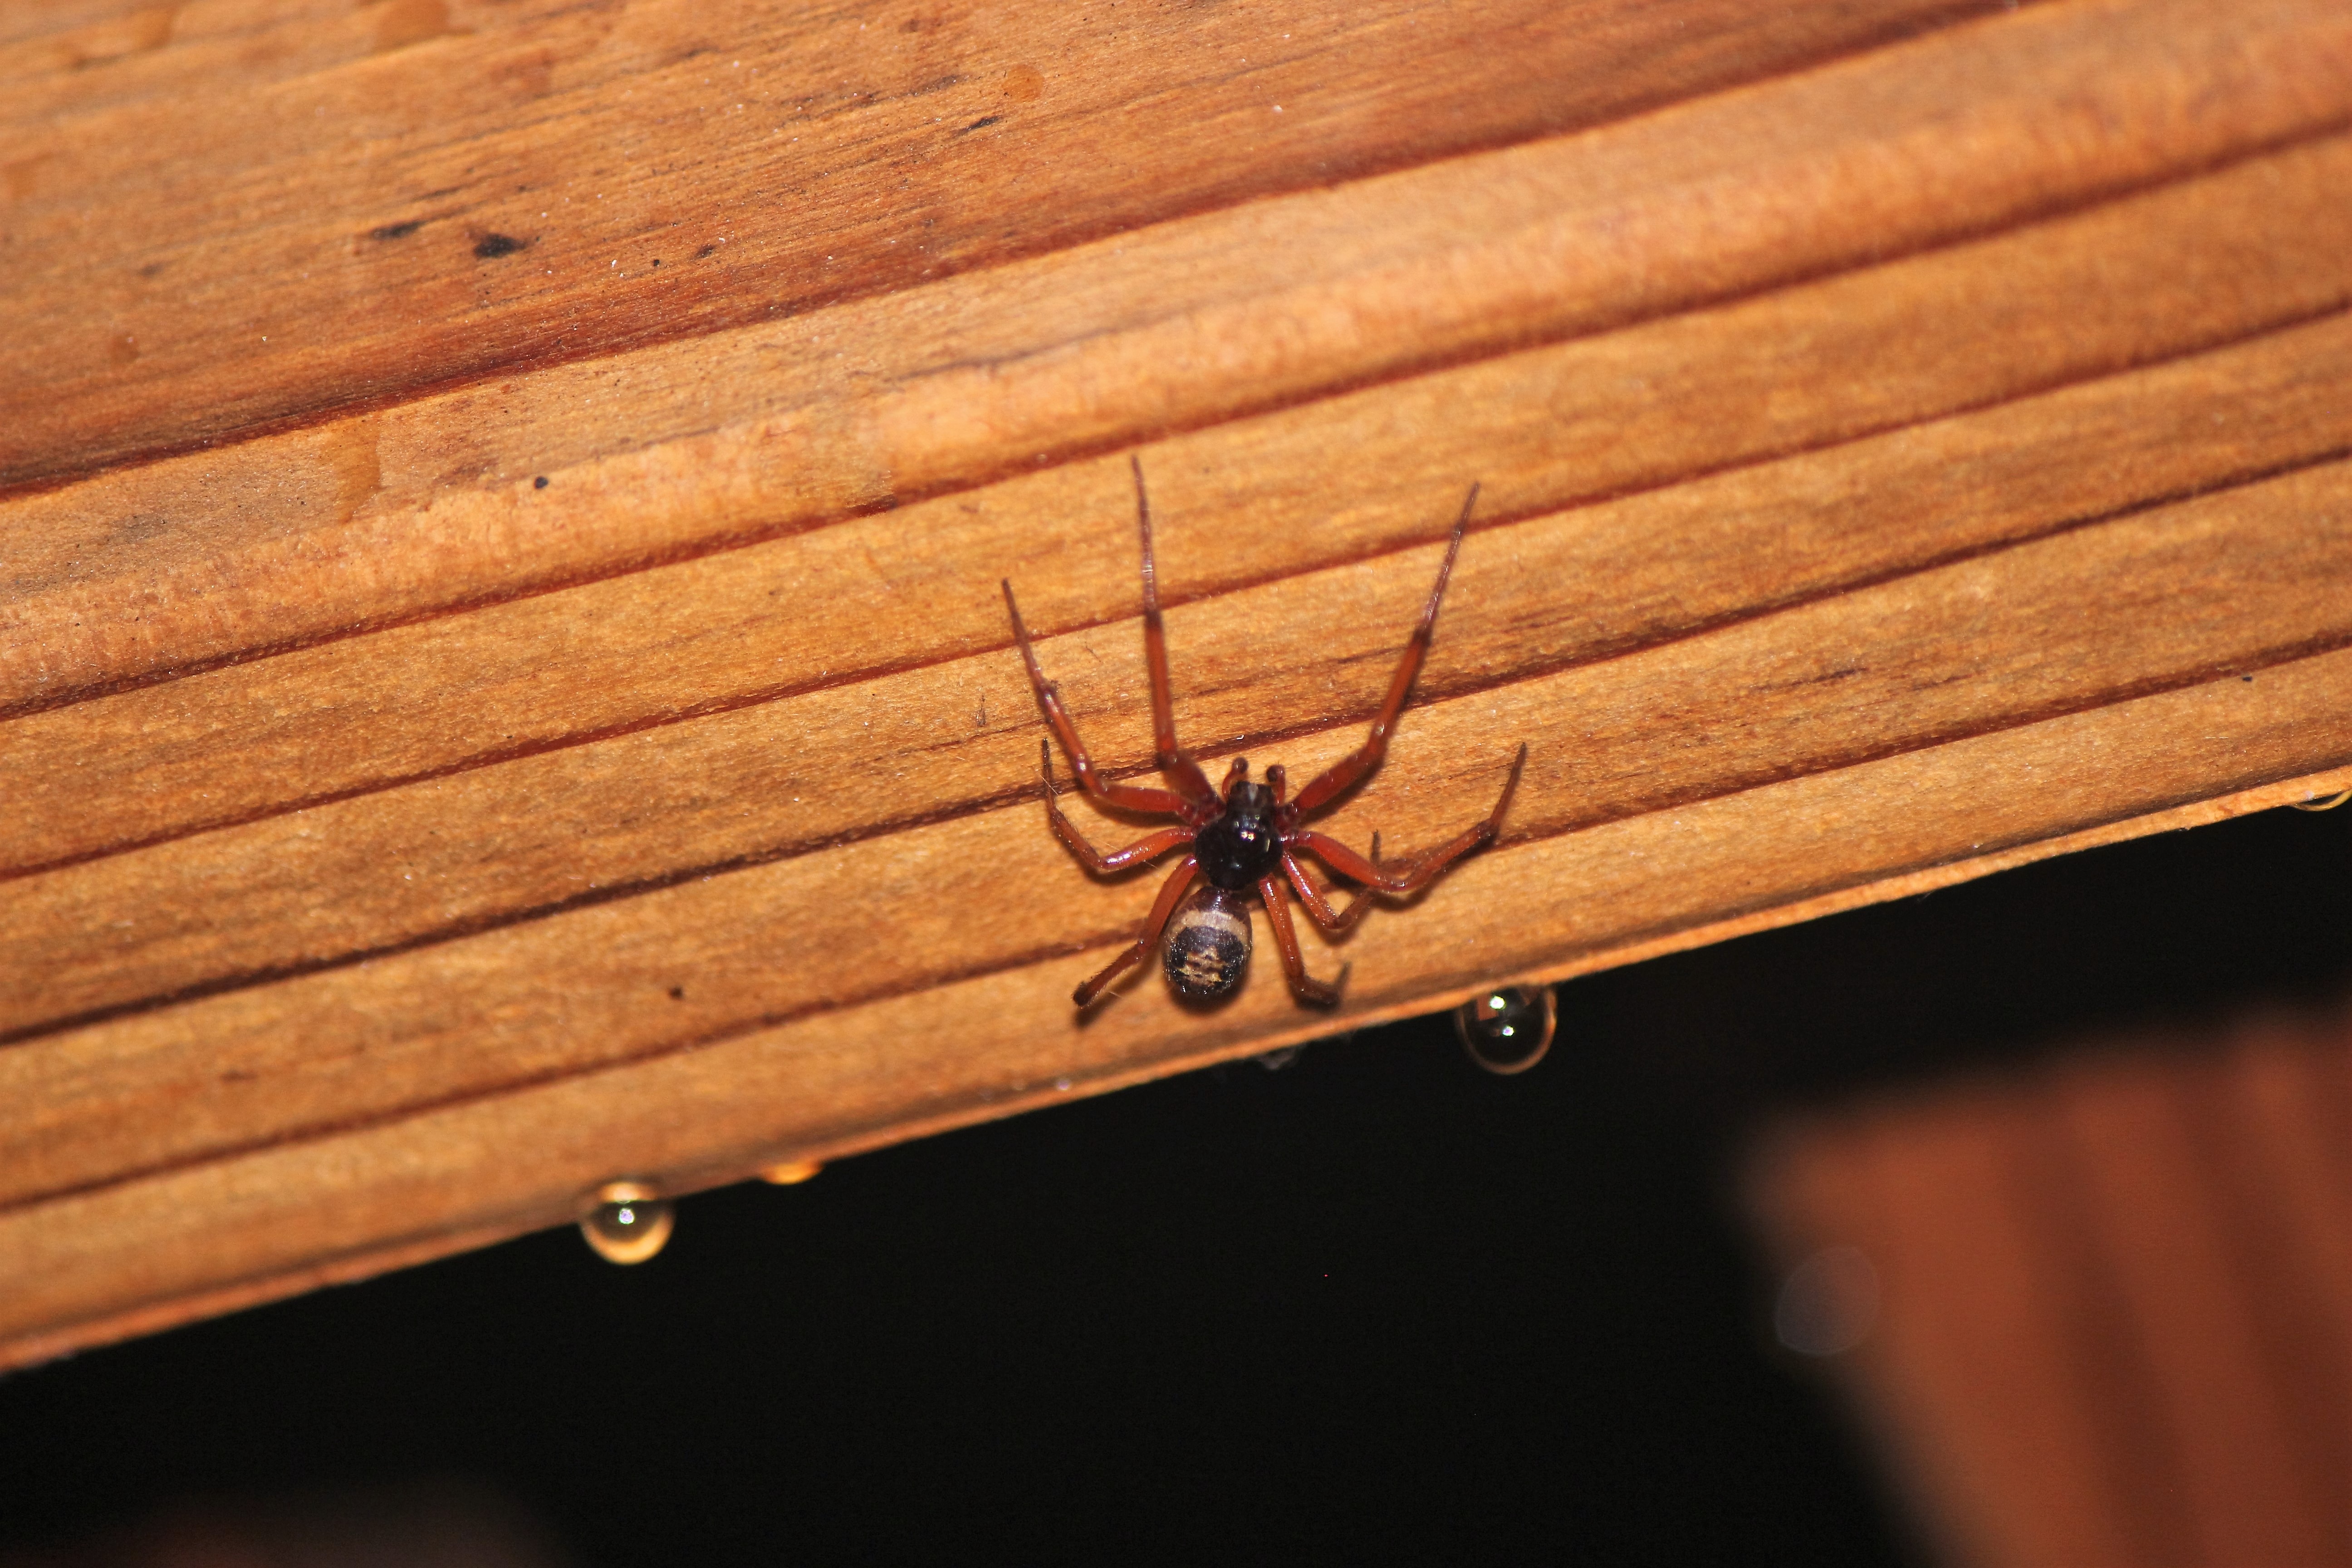
wing, wood, insect, invertebrate, spider, macro photography, brown widow, big spider